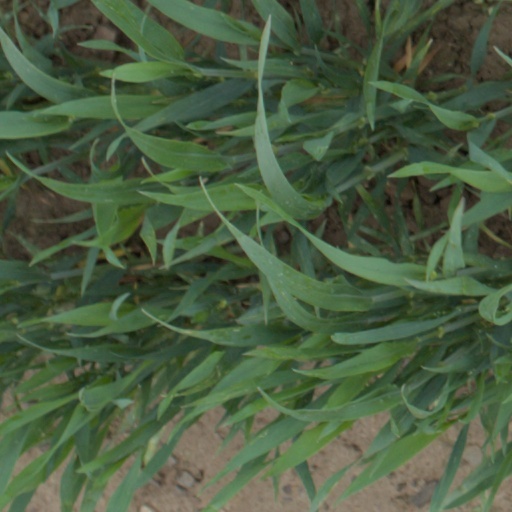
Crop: wheat